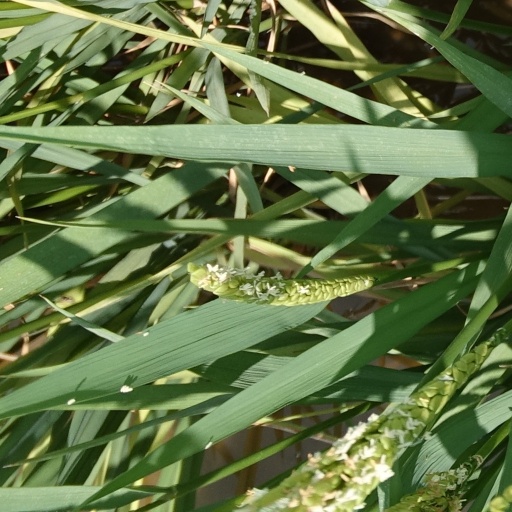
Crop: rice